1996 cruise missile strikes on Iraq

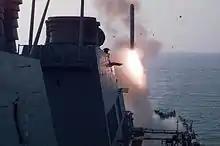
The fires a Tomahawk missile at Iraq in September 1996.

It is debatable whether the attacks did or did not have a substantial effect on Iraqs northern campaign. Once they installed the Kurdistan Democratic Party (KDP) in control of Irbil, Iraqi troops withdrew from the Kurdish region back to their initial positions. The KDP drove the Patriotic Union of Kurdistan (PUK) from its other strongholds, and with additional Iraqi help, captured Sulaymaniyah. The PUK and its leader, Jalal Talabani, retreated to the border, and U.S. forces evacuated 700 Iraqi National Congress personnel and 6,000 pro-Western Kurds out of northern Iraq.